Henry Allingham

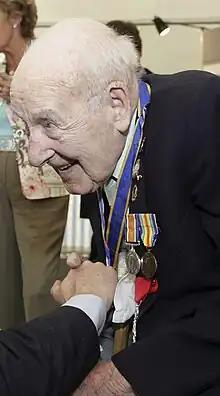
Allingham at age 110 in 2006

Henry William Allingham (6 June 1896 – 18 July 2009) was an English supercentenarian. He is the longest-lived man ever recorded from the United Kingdom, a First World War veteran, and, for one month, the verified oldest living man in the world. He is also the second-oldest military veteran ever, and at the time of his death was the 12th-verified oldest man of all time.